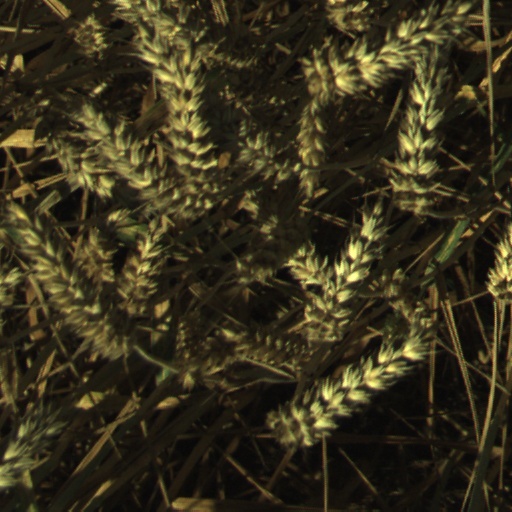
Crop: wheat